Shaquania Dorsett

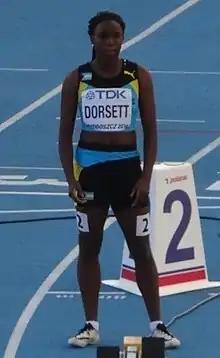
Shaquania Dorsett in 2016

Shaquania Dorsett (born 16 September 1997) is a Bahamian sprinter. She competed in the women's 4 × 400 metres relay at the 2017 World Championships in Athletics. In 2014, she competed in the girls' 400 metres event at the 2014 Summer Youth Olympics held in Nanjing, China.